14th Empire Awards

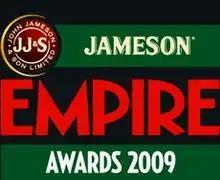
The logo for the 14th Empire Awards

The 14th Empire Awards ceremony (officially known as the Jameson Empire Awards), presented by the British film magazine "Empire", honored the best films of 2008 and took place on 29 March 2009 at the Grosvenor House Hotel in London, England. During the ceremony, "Empire" presented Empire Awards in 12 categories as well as four honorary awards. To celebrate the 20th anniversary of "Empire" magazine a special honorary award was presented, the Actor of our Lifetime and to mark the loss of Heath Ledger, he was awarded the special honorary Heath Ledger Tribute Award. The Sony Ericsson Soundtrack Award was renamed to "Best Soundtrack" and the Best Sci-Fi/Fantasy award was renamed this year only to "Best Sci-Fi/Superhero". The Best Newcomer and Best Soundtrack awards were presented for the last time. Irish comedian Dara Ó Briain hosted the show for the first time. The awards were sponsored by Jameson Irish Whiskey for the first time.